Cuillin

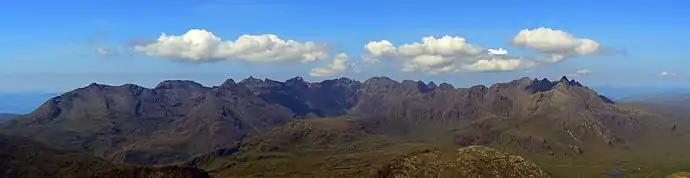
Panorama of the Black Cuillin from Blà Bheinn

The summits of the Cuillin are bare rock, jagged in outline and with steep cliffs and deep cut corries and gullies. Twelve Black Cuillin peaks are listed as Munros, though one of them, Blaven, is part of a group of outliers separated from the main ridge by Glen Sligachan.